2017 ABA League Supercup

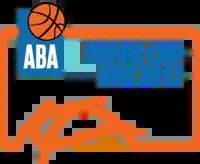

The 2017 ABA League Supercup was the inaugural tournament of the ABA League Supercup, featuring teams from the Adriatic League First Division. The tournament took place in Bar, Montenegro.